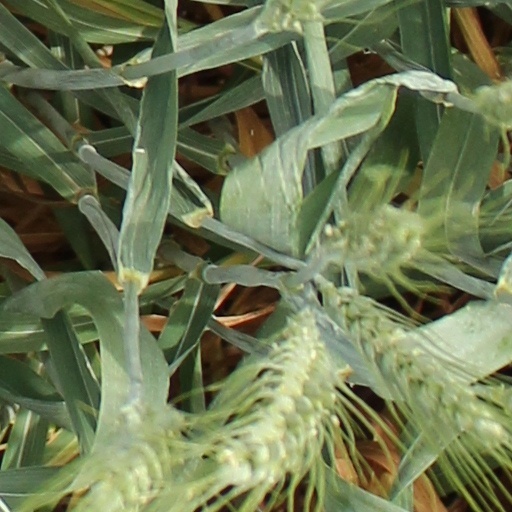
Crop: wheat